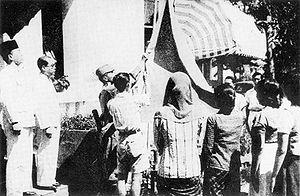
Fatmawati, née le 5 février 1923 et morte le 14 mai 1980, est une femme minangkabau reconnue Héroïne nationale d'Indonésie. Elle a été la troisième femme de Soekarno et la première dame du pays après la proclamation d'indépendance effectuée par son mari. Elle est également la mère de la présidente Megawati Sukarnoputri. Elle a fabriqué le premier drapeau de l'Indonésie ayant été hissé.
La proclamation de l'indépendance de l'Indonésie, en indonésien Proklamasi Kemerdekaan Indonesia, a été lue à 10 h du matin, le vendredi 17 août 1945, deux jours après la fin de la Seconde Guerre mondiale et trois ans et demi après l'invasion japonaise. Cette déclaration marqua le début d'une lutte diplomatique et d'un conflit armé avec les Pays-Bas, pays colonisateur, qui ne reconnut qu'en 1949 l'indépendance de l'Indonésie et que les Indonésiens appellent Revolusi. Elle fut signée par Soekarno et Mohammad Hatta. Le brouillon fut préparé dans la nuit du 16 août 1945.